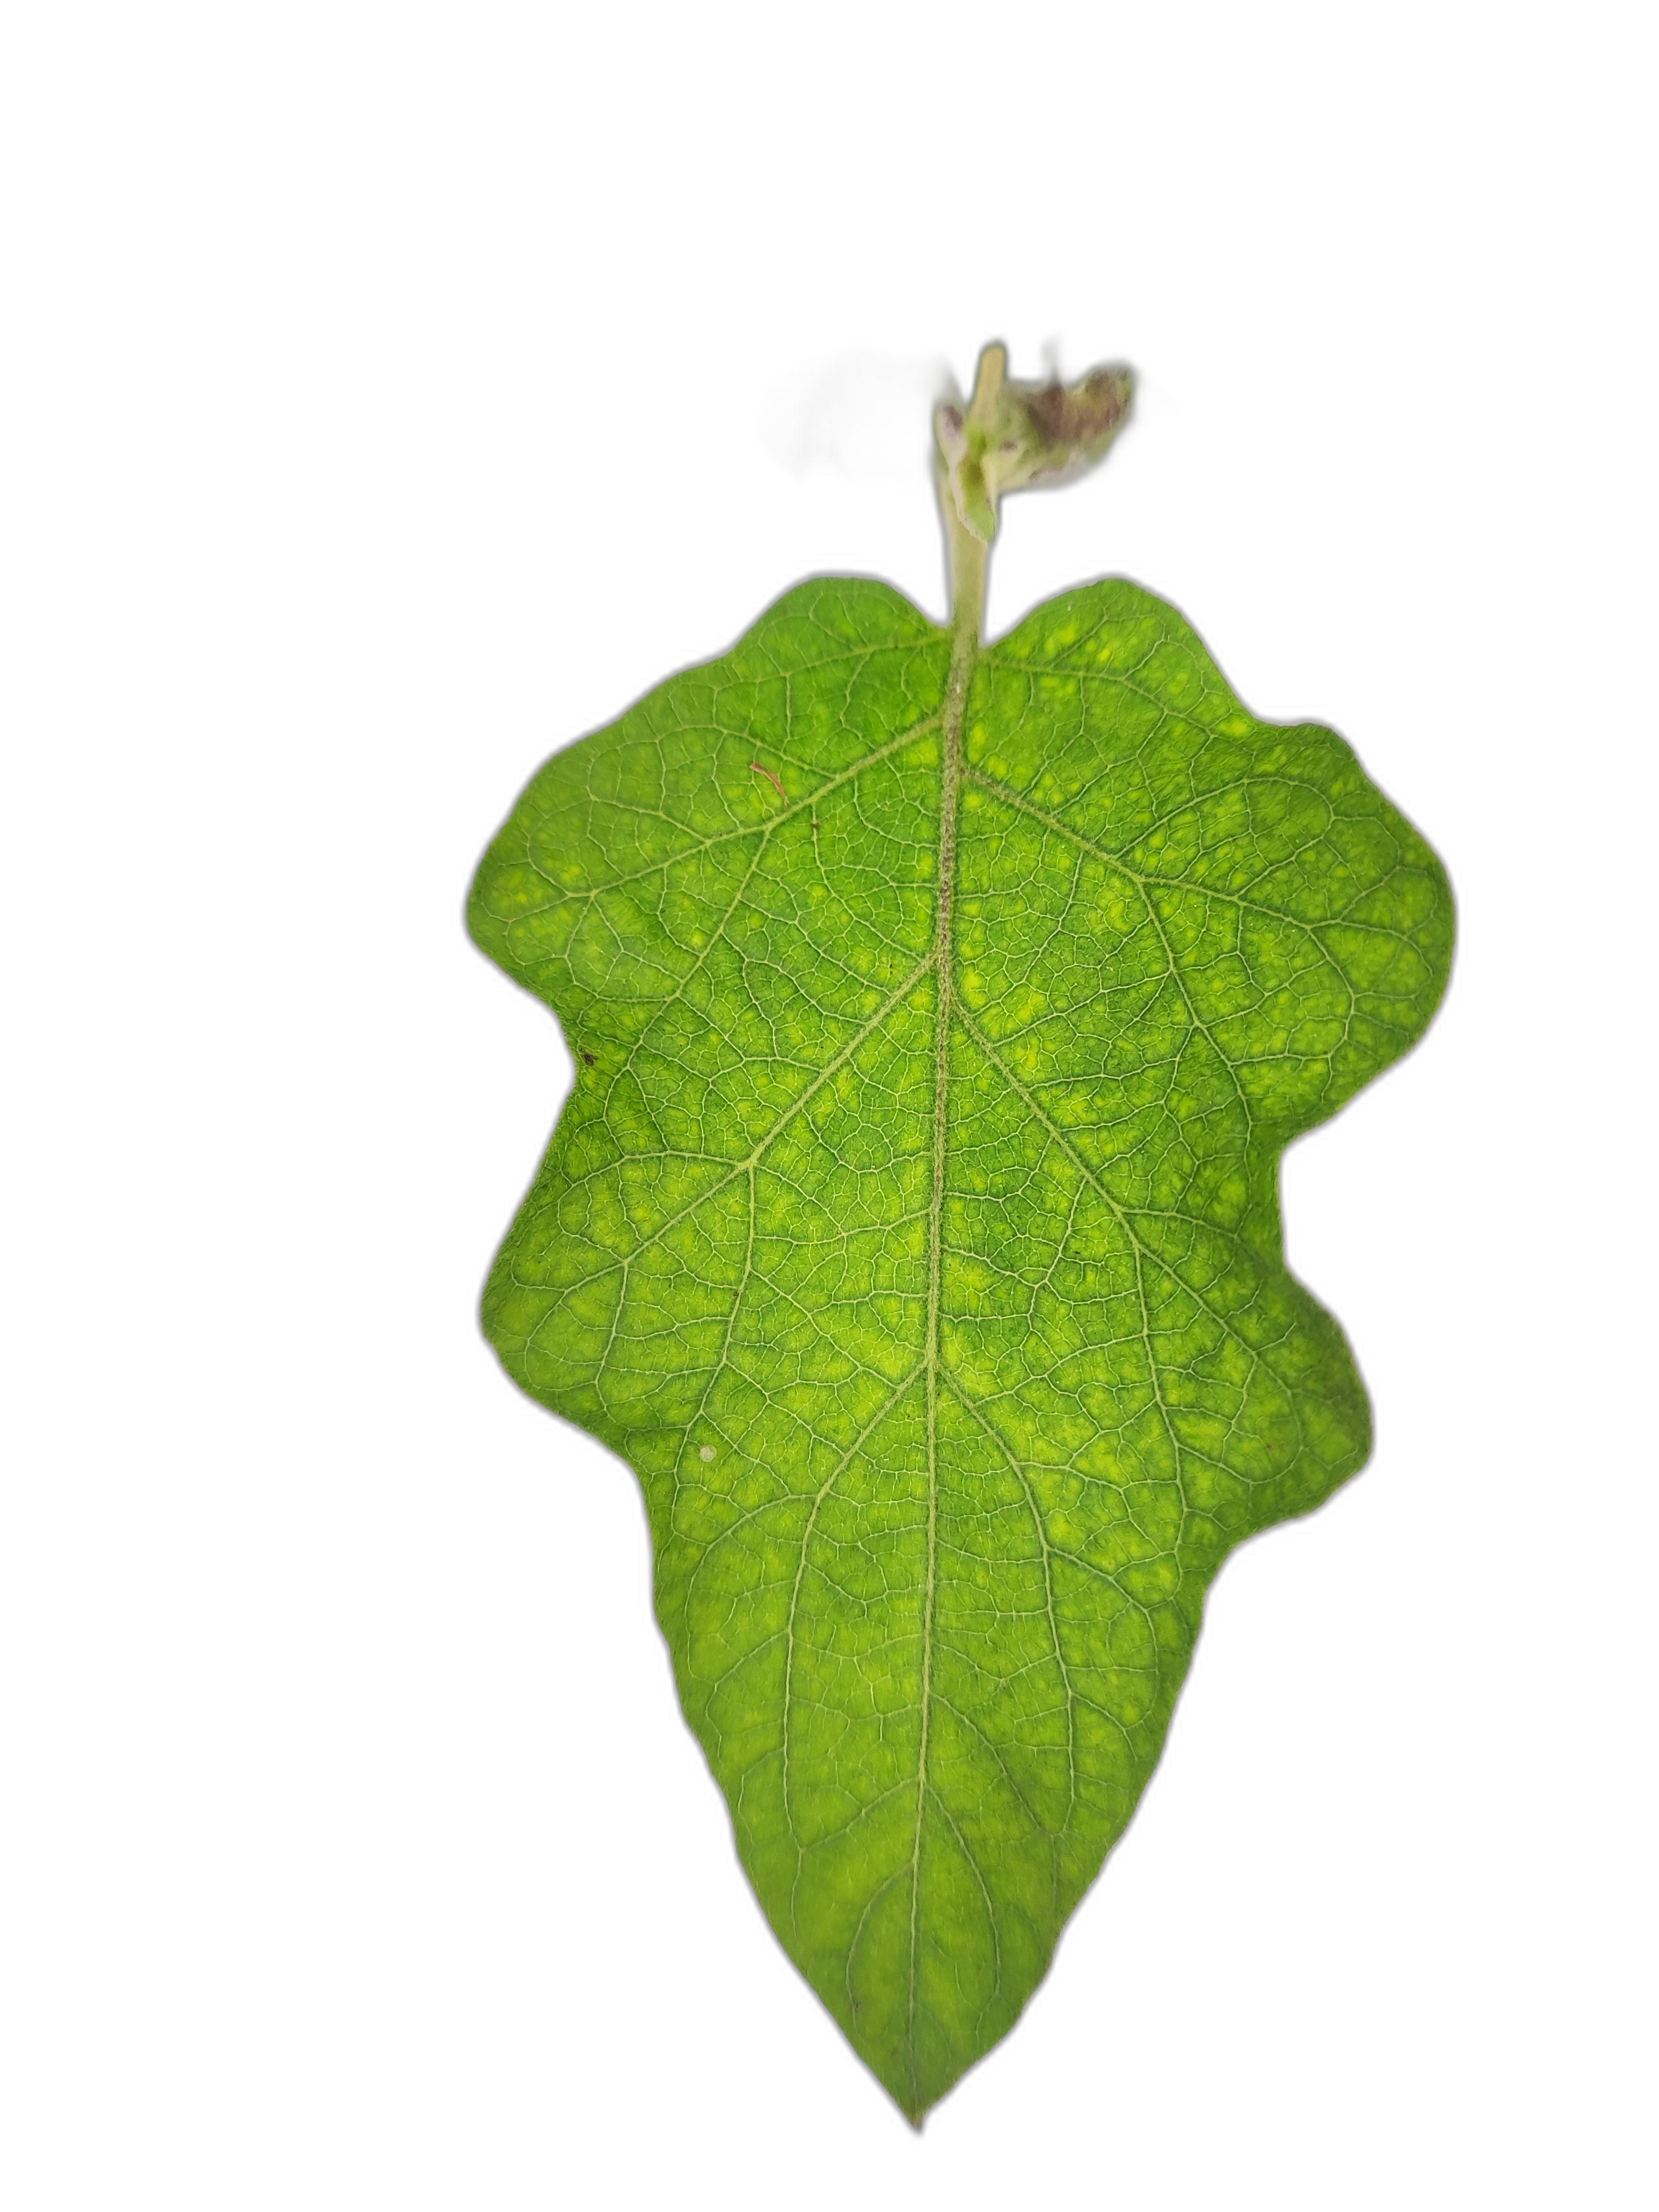
Label: Mosaic Virus Disease